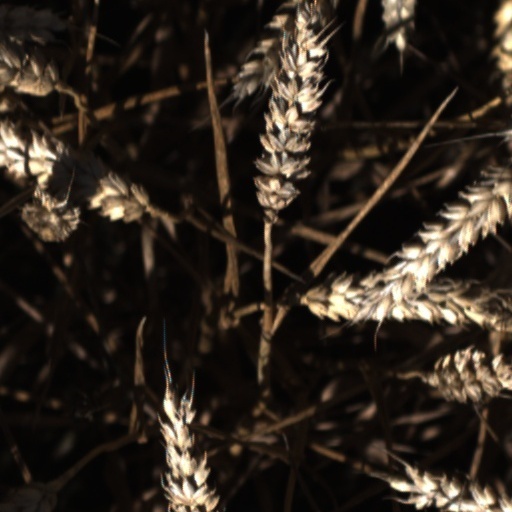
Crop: wheat